Dried fruit

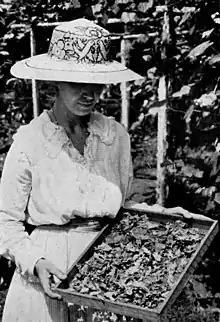
Tray Drying

Freeze-drying is a special form of drying that removes all moisture and has less effect on the taste of food than normal dehydration. Freeze drying is a water removal process commonly used to preserve pear material. The fruit is placed in a vacuum chamber at low heat to increase shelf life. This process works by freezing the material, then reducing the pressure and adding heat to neutralize the frozen water in the material. Unlike the other drying methods, this method allows the dried mango to retain its shape, retain the highest color value, and provide a great rehydration property despite its high costs. Foods that contain adequate amounts of water are very easy to work with and will maintain their initial shape after the freeze-drying process is complete.